Dirty War

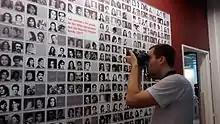
Collections of photos from families whose children and grandchildren had disappeared

By the time of the coup on 24 March 1976, the number of disappeared held under "Poder Ejecutivo Nacional" (PEN) stood at least 5,182. Some 18,000 disappeared in the form of PEN detainees were imprisoned in Argentina by the end of 1977 and it is estimated that some 3,000 deaths occurred in the Navy Engineering School (ESMA) alone. These disappeared were held incommunicado and reportedly tortured. Some, like senator Hipolito Solari Yrigoyen and socialist leader professor Alfredo Bravo, were "detenidos-desaparecidos".